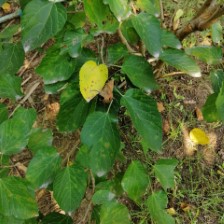
Variety: WhiteKing